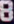
Number: 8